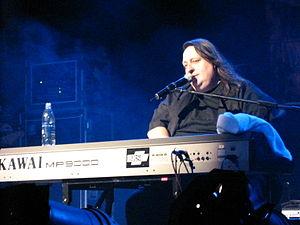
Savatage est un groupe de heavy metal progressif américain, originaire de Floride. Le groupe est formé en 1978 par les frères Jon et Criss Oliva. Après un premier album, Sirens, le groupe signe chez Atlantic Records et enregistre deux albums, Power of the Night 1985 et Fight for the Rock qui rencontrent un succès mitigé. C'est avec la rencontre du producteur Paul O'Neill que le style du groupe évolue vers une musique plus progressive et que Savatage rencontre le succès. Hall of the Mountain King est suivi d'une longue tournée américaine avec Ronnie James Dio et Megadeth.